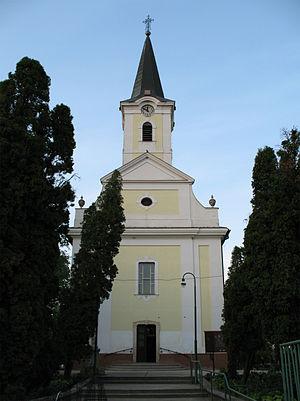
Šoporňa est un village de Slovaquie situé dans la région de Trnava.